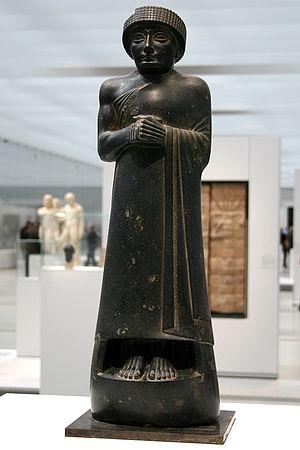
Origine
L'histoire de la Mésopotamie débute avec le développement des communautés sédentaires dans le nord de la Mésopotamie au début du Néolithique, et s'achève dans l'Antiquité tardive. Elle est reconstituée grâce à l'analyse des fouilles archéologiques des sites de cette région, et à partir du IVᵉ millénaire av. J.‑C. par des textes écrits essentiellement sur des tablettes d'argile, la Mésopotamie étant l'une des premières civilisations à inventer l'écriture, avec l’Égypte antique.
Lagash est une ancienne ville du pays de Sumer, en Basse-Mésopotamie, et un royaume dont elle était au moins à l'origine la capitale. Cette ancienne cité-État comprenait, en plus de la ville éponyme située sur le site actuel d'Al-Hiba, Girsu, ville sainte où se trouve le sanctuaire de la divinité tutélaire du royaume, Ningirsu, et d'où proviennent la plupart des découvertes archéologiques et épigraphiques qui permettent de connaître l'histoire du royaume de Lagash.